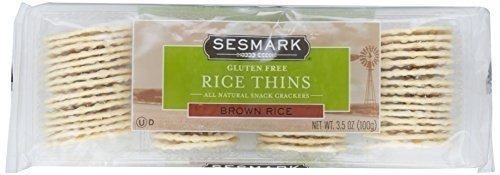
Item Name: Sesmark Rice Thins, Brown Rice, 3.5-Ounce Packages (Pack of 12) ( Value Bulk Multi-pack)
Value: 42.0
Unit: Ounce

Price: 3.695